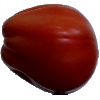
Label: tomato_heart